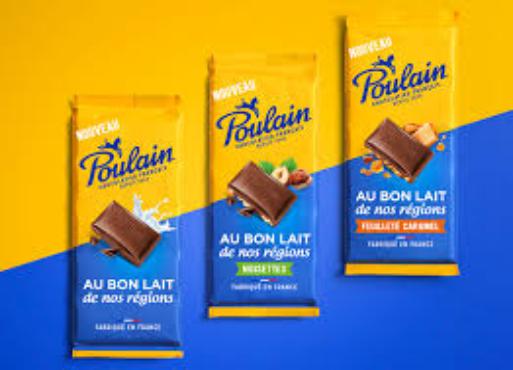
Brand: Poulain
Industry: Food